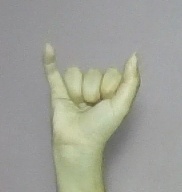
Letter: ya